Hancock, Iowa

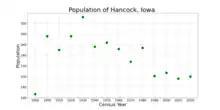
The population of Hancock, Iowa from US census data

As of the census of 2020, there were 200 people, 83 households, and 53 families residing in the city. The population density was 276.7 inhabitants per square mile (106.8/km). There were 90 housing units at an average density of 124.5 per square mile (48.1/km). The racial makeup of the city was 88.5% White, 0.0% Black or African American, 2.0% Native American, 0.0% Asian, 0.0% Pacific Islander, 1.0% from other races and 8.5% from two or more races. Hispanic or Latino persons of any race comprised 2.5% of the population.